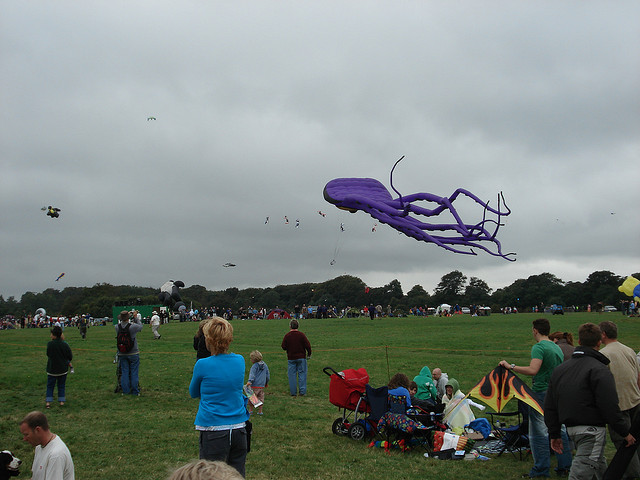
user: Given an image and a question. Answer the question in a short answer. Question: What creature is this kite made in the likeness of? Short Answer:
assistant: octopus